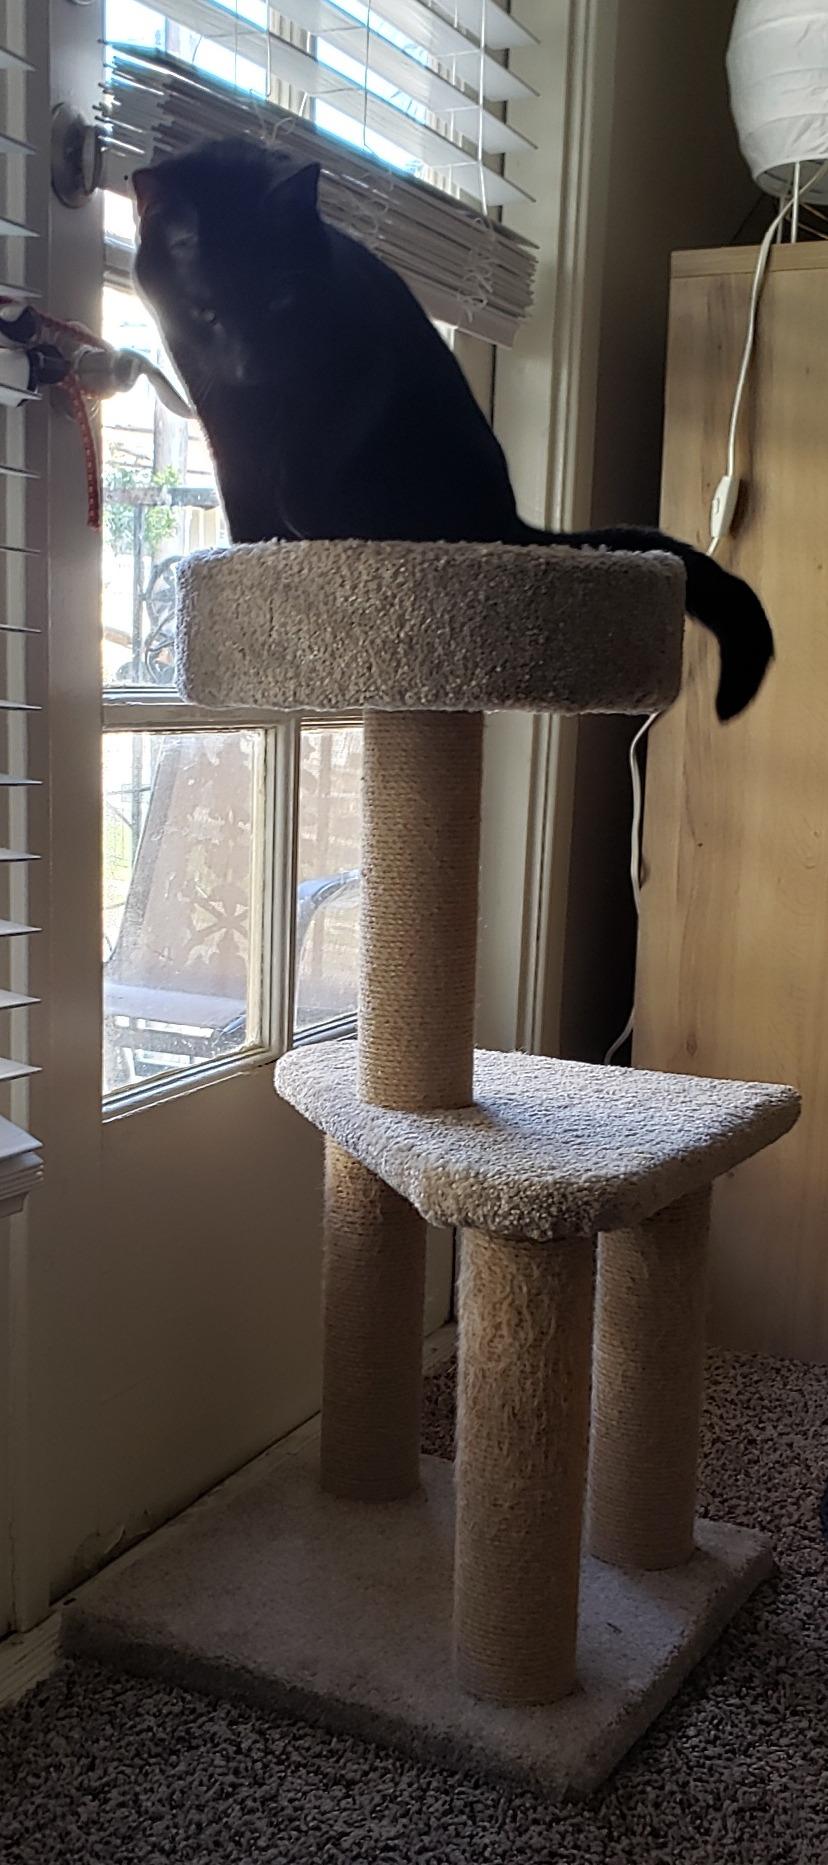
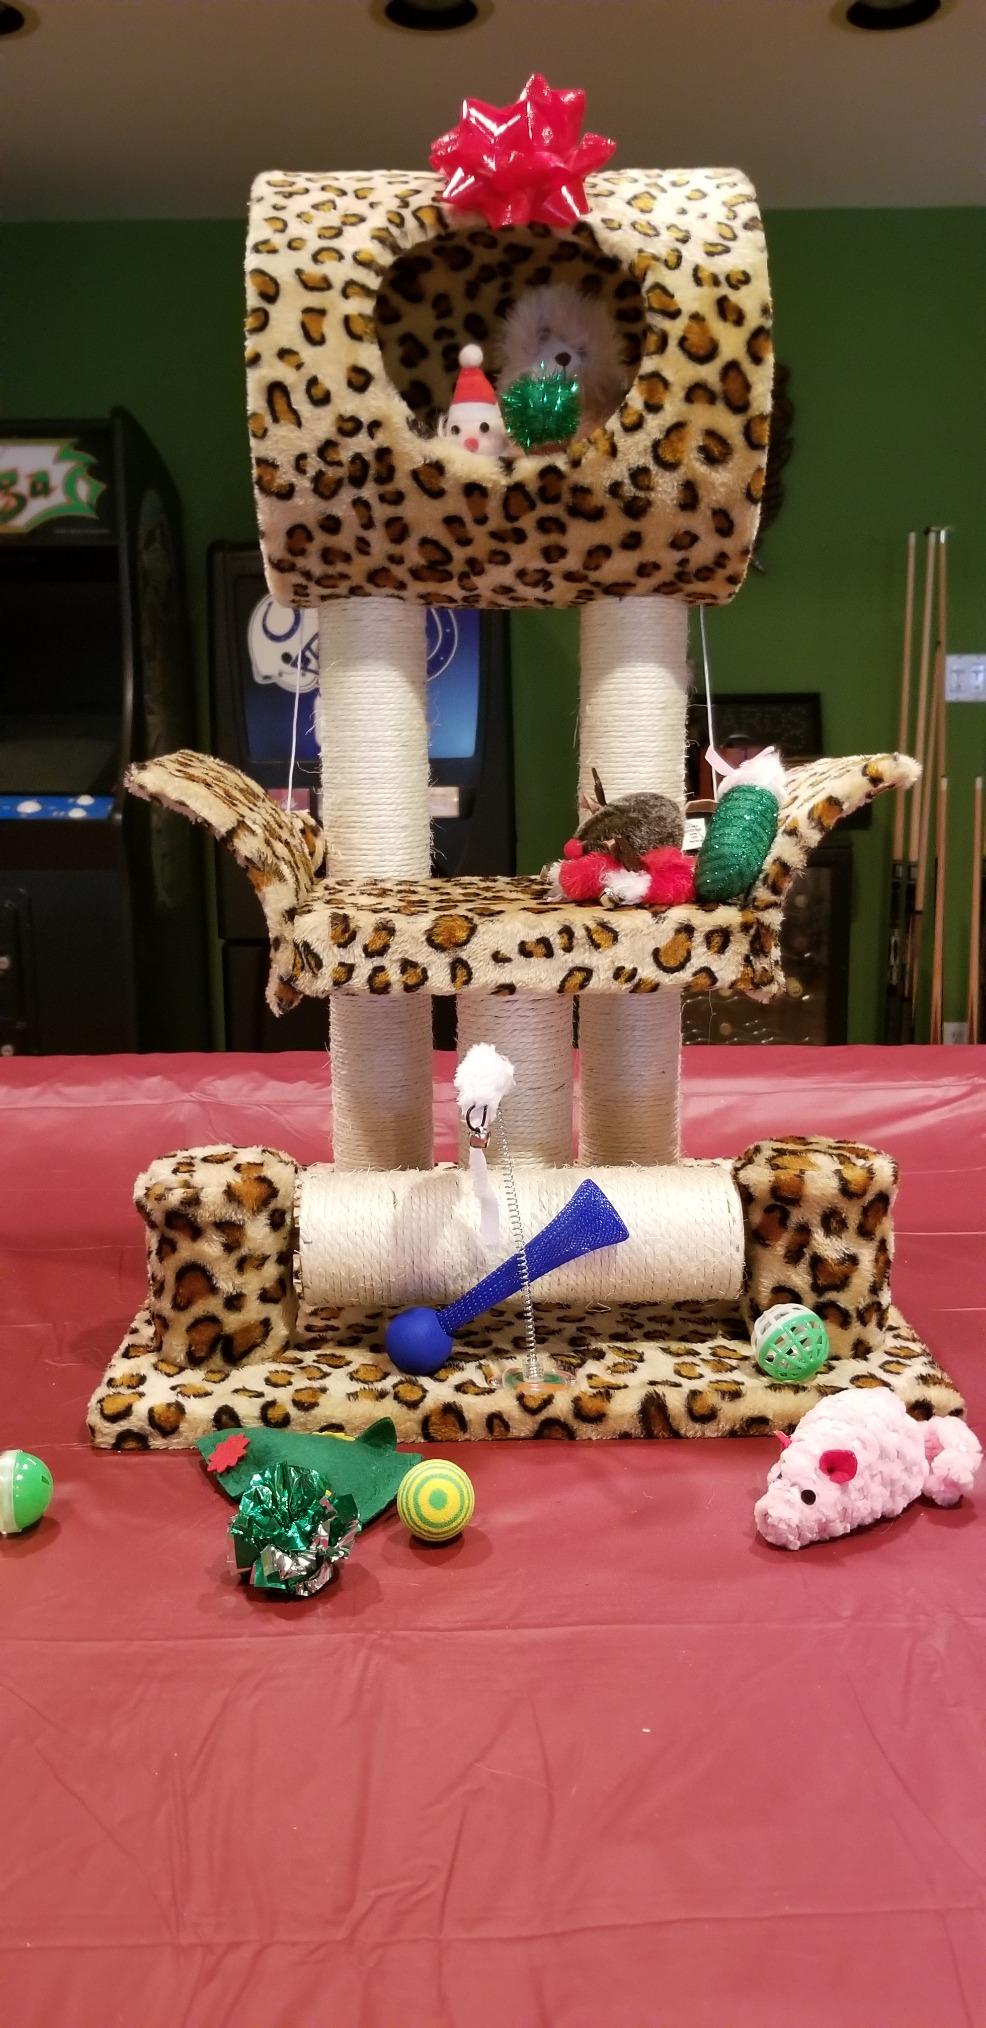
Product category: items_cat tree
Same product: no